Pitești

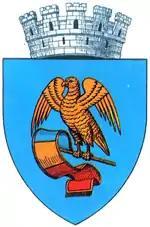
Coat of arms of Pitești during the interwar period

In November 1714, as a direct result of Swedish defeats in the Great Northern War against Imperial Russia, Swedish King Charles XII unsuccessfully sought an alliance with Sultan Ahmed III; on his way back from Istanbul, Charles and Axel Sparre passed through Pitești, and, after a three-week stay, made their way to Swedish Pomerania through Habsburg-ruled regions. During the Austro-Turkish War of 1716–1718, Habsburg troops attacked and captured the town; Pitești was again the scene of battles during the Austro-Turkish War of 1737–1739.